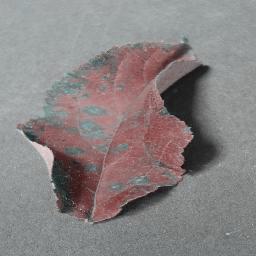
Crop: apple
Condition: cedar_rust